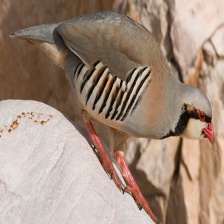
Species: CHUKAR PARTRIDGE
Scientific name: ALECTORIS CHUKAR
ImageNet parent category: partridge